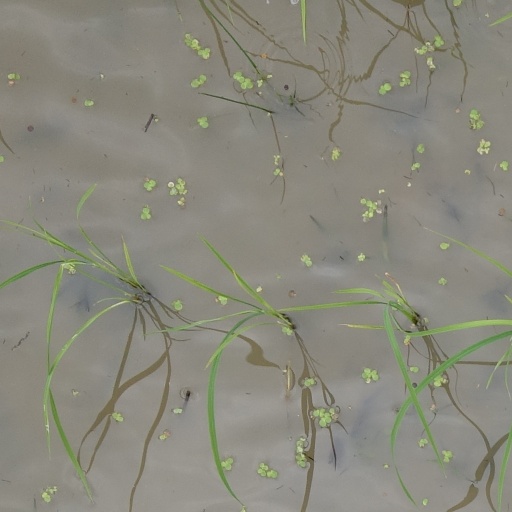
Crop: rice